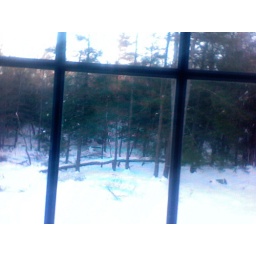
Out the sitting room window at the split tree in the back yard...